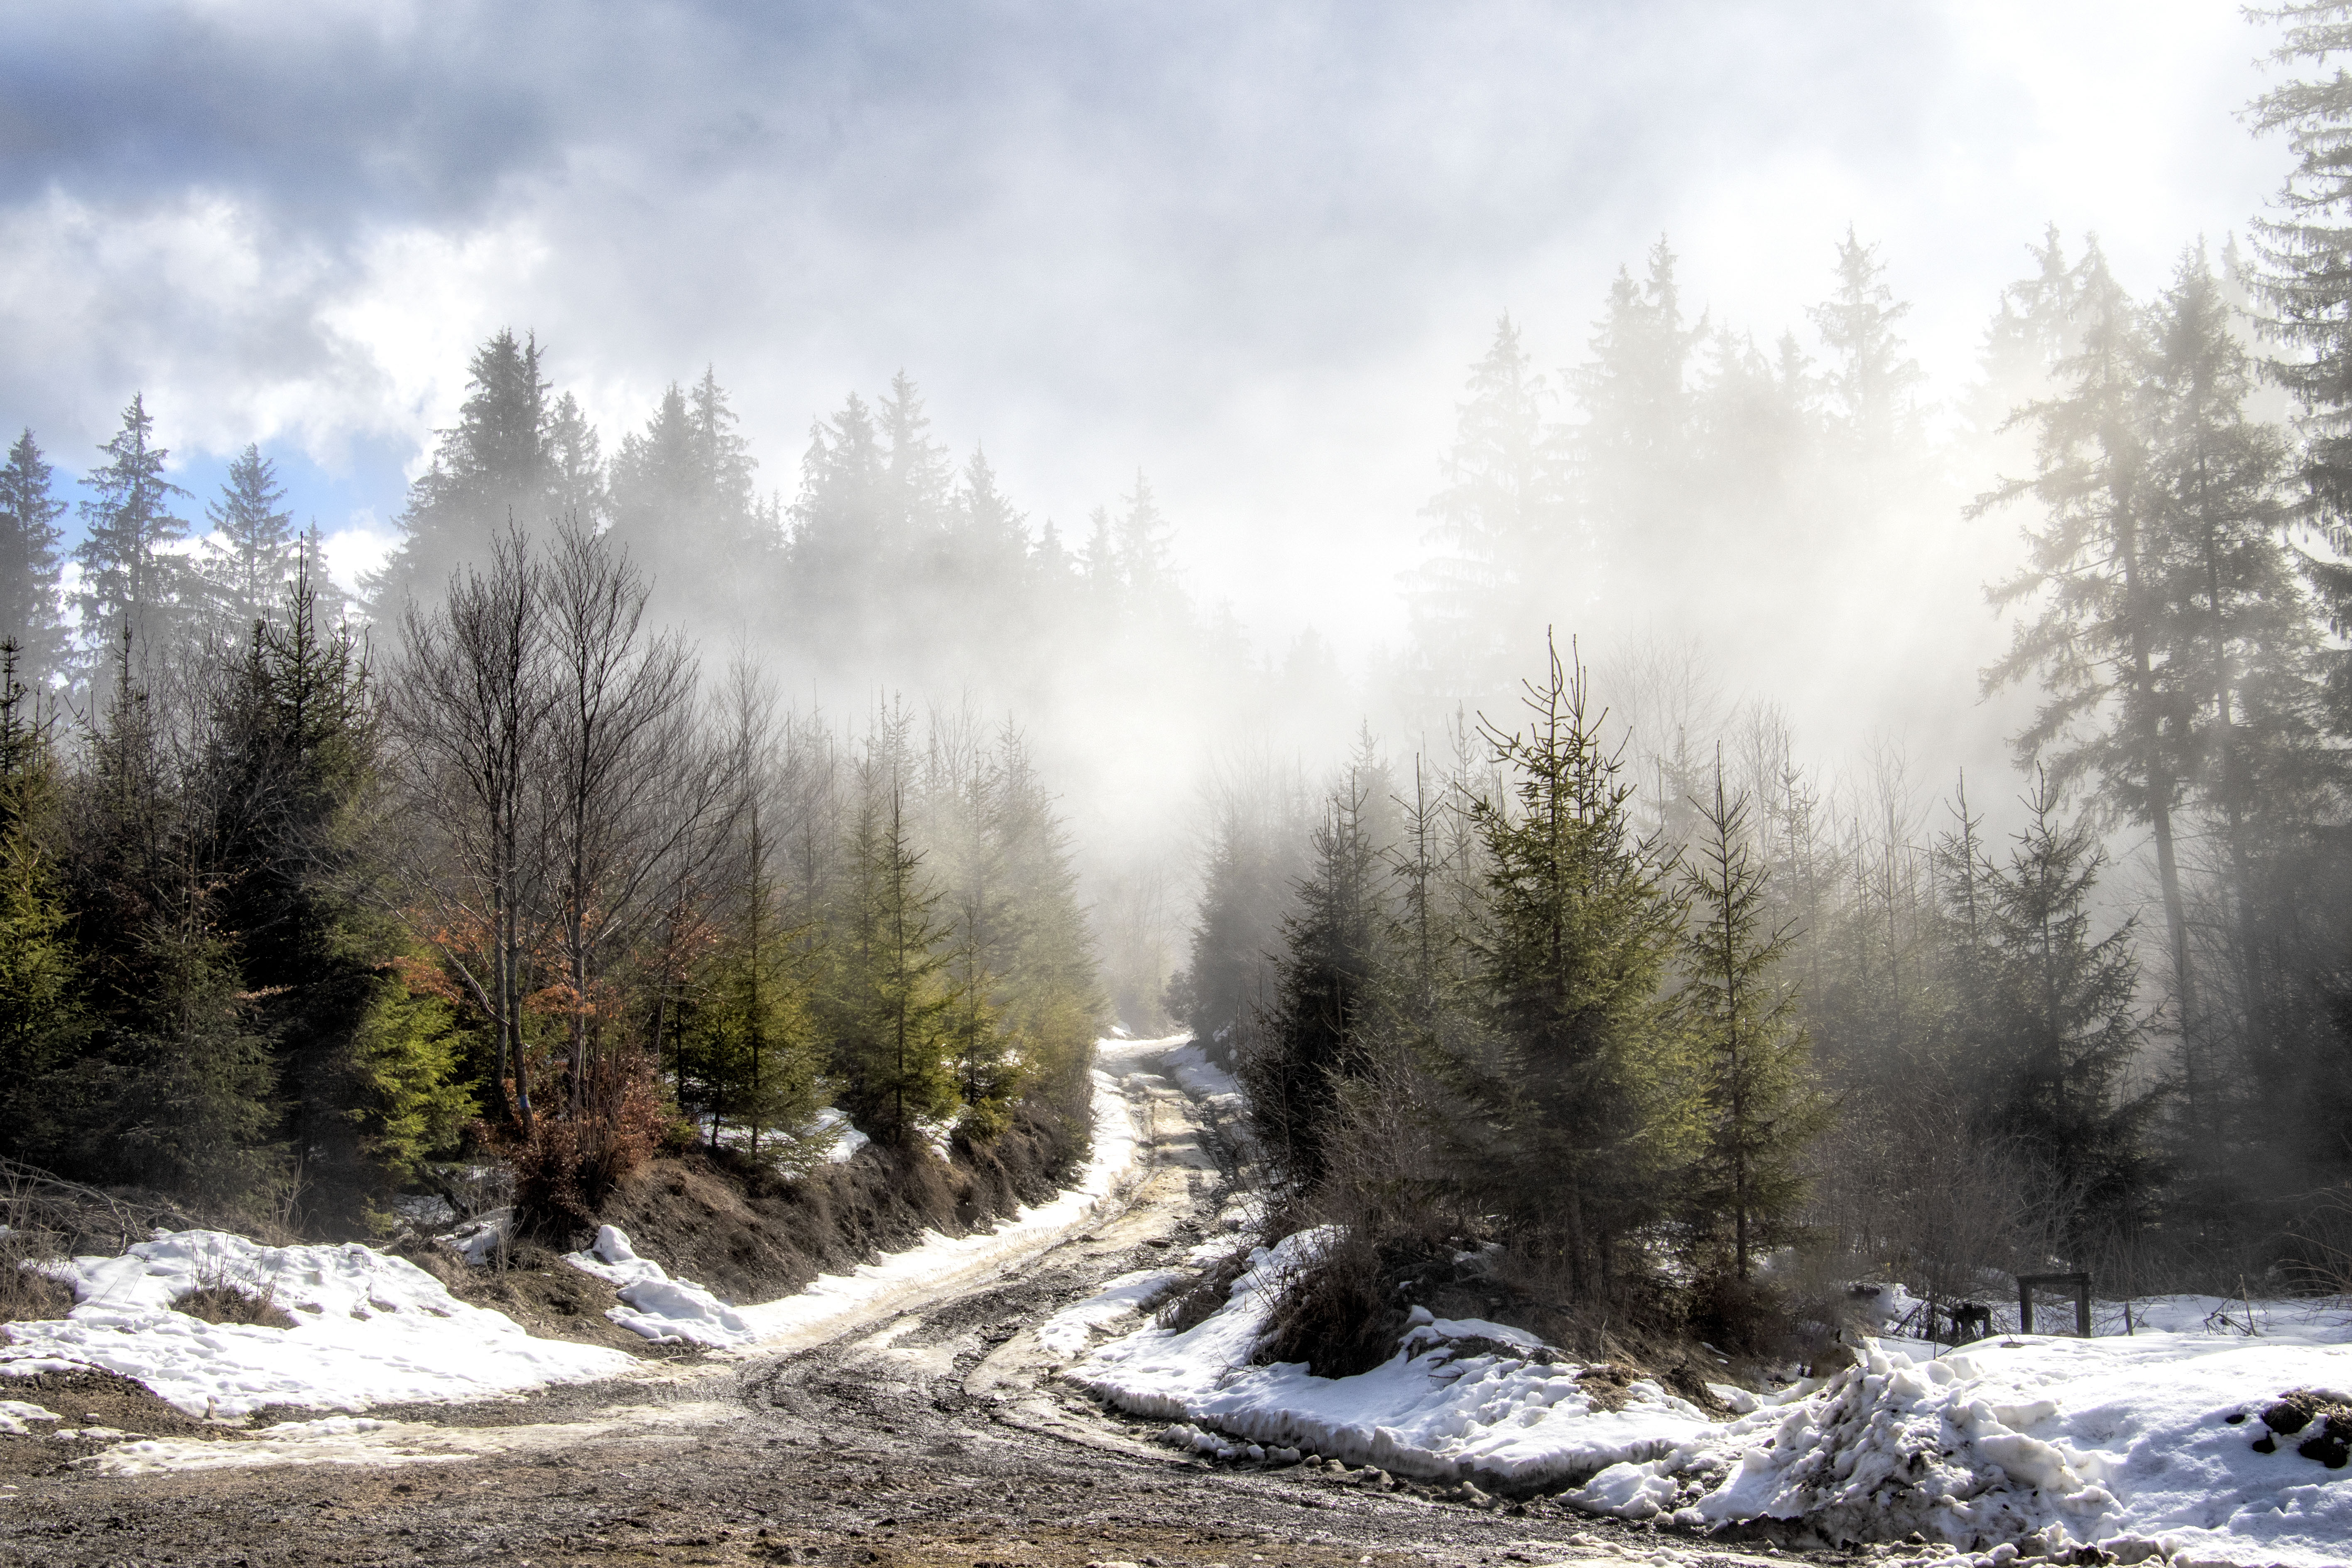
nature, landscape, tree, pine, code, forest, winter, transylvania, snow, natural landscape, atmospheric phenomenon, wilderness, spruce fir forest, natural environment, sky, biome, freezing, woody plant, tropical and subtropical coniferous forests, temperate coniferous forest, sunlight, geological phenomenon, plant, conifer, fir, woodland, mist, pine family, Northern hardwood forest, old growth forest, frost, lodgepole pine, national park, mountain, photography, American larch, cloud, fog, shortleaf black spruce, temperate broadleaf and mixed forest, spruce, red pine, larch